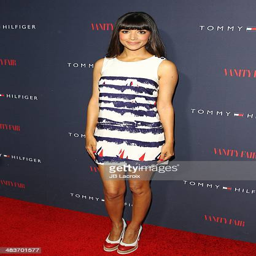
actor attends actor for launch event